Core–shell semiconductor nanocrystal

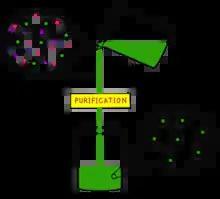
Simplified illustration of a purification technique of a after synthesis

Core–shell semiconducting nanocrystals (CSSNCs) are a class of materials which have properties intermediate between those of small, individual molecules and those of bulk, crystalline semiconductors. They are unique because of their easily modular properties, which are a result of their size. These nanocrystals are composed of a quantum dot semiconducting core material and a shell of a distinct semiconducting material. The core and the shell are typically composed of type II–VI, IV–VI, I-III-VI, and III–V semiconductors, with configurations such as CdS/ZnS, CdSe/ZnS, CuInZnSe/ZnS, CdSe/CdS, and InAs/CdSe (typical notation is: core/shell) Organically passivated quantum dots have low fluorescence quantum yield due to surface related trap states. CSSNCs address this problem because the shell increases quantum yield by passivating the surface trap states. In addition, the shell provides protection against environmental changes, photo-oxidative degradation, and provides another route for modularity. Precise control of the size, shape, and composition of both the core and the shell enable the emission wavelength to be tuned over a wider range of wavelengths than with either individual semiconductor. These materials have found applications in biological systems and optics.